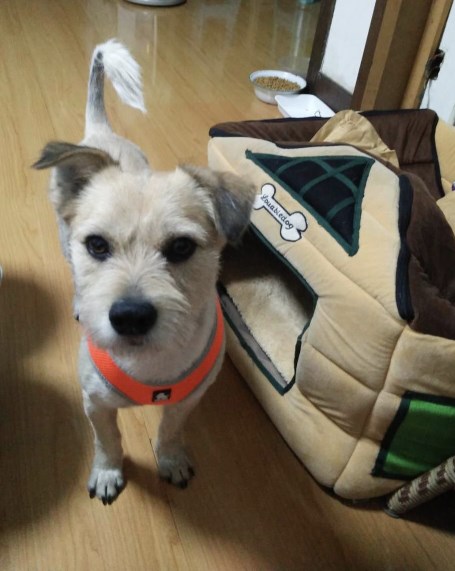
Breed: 3336-n000121-chinese_rural_dog